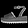
Label: Sandal